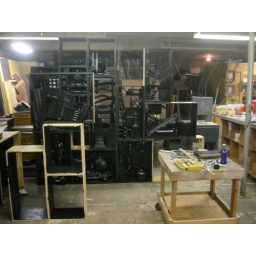
building the walls before they go in the theater